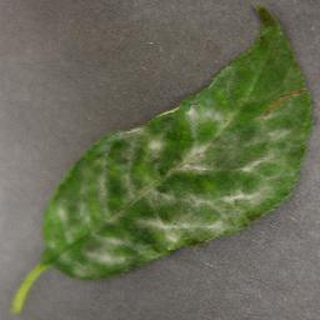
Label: cherry_powdery_mildew